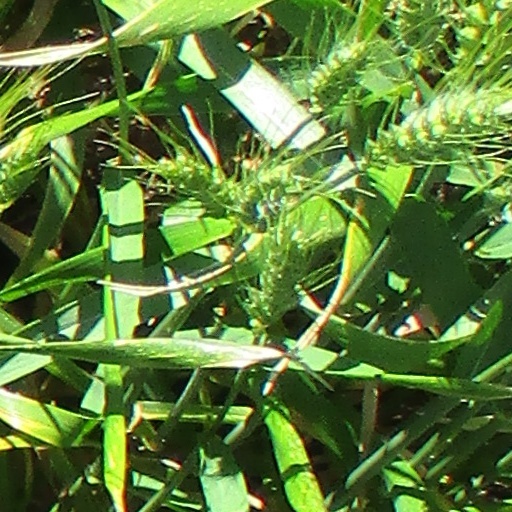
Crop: wheat